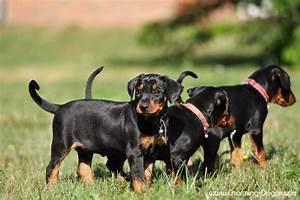
dog